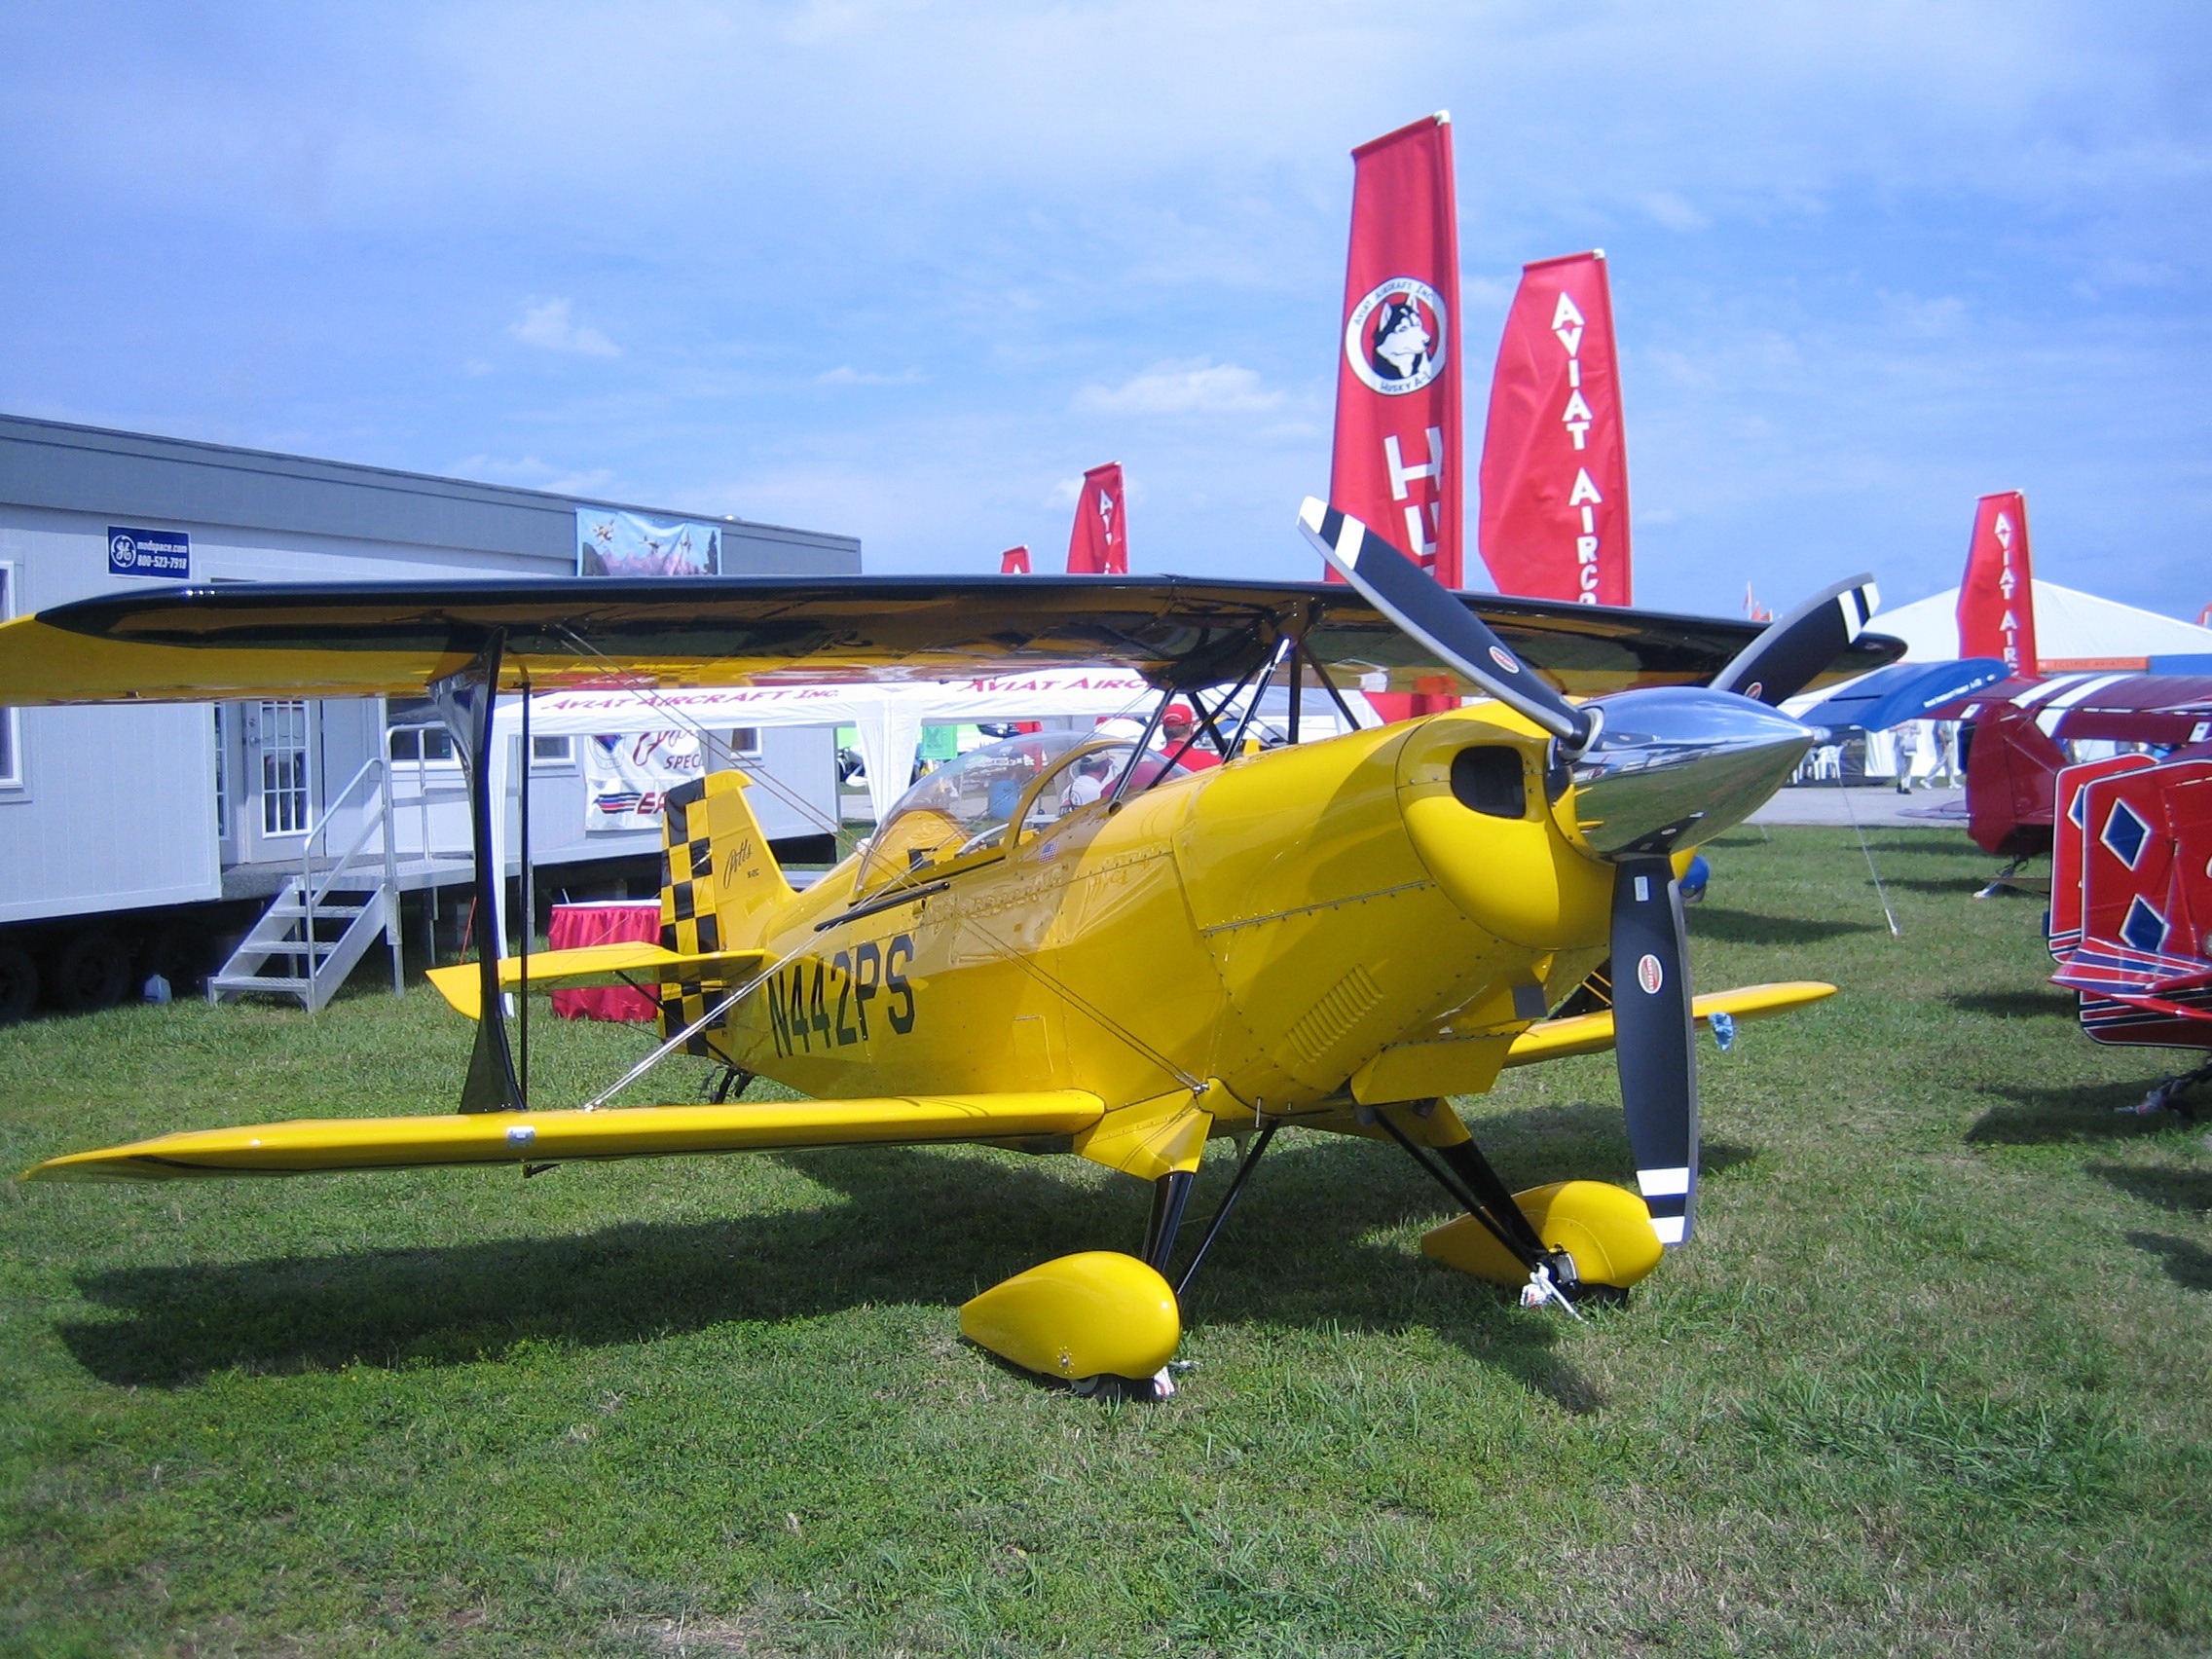
vintage, airplane, aircraft, vehicle, aviation, flight, usa, washington, history, biplane, light aircraft, model aircraft, military aircraft, aviat aircraft, monoplane, atmosphere of earth, air racing, boeing stearman model 75, propeller driven aircraft, piper pa 18, husky flight, n441ps